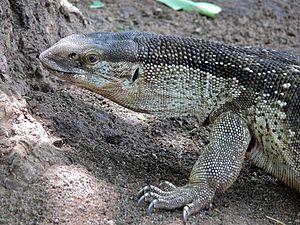
Le Varan des steppes d'Afrique orientale, Varanus albigularis, est une espèce de sauriens de la famille des Varanidae.